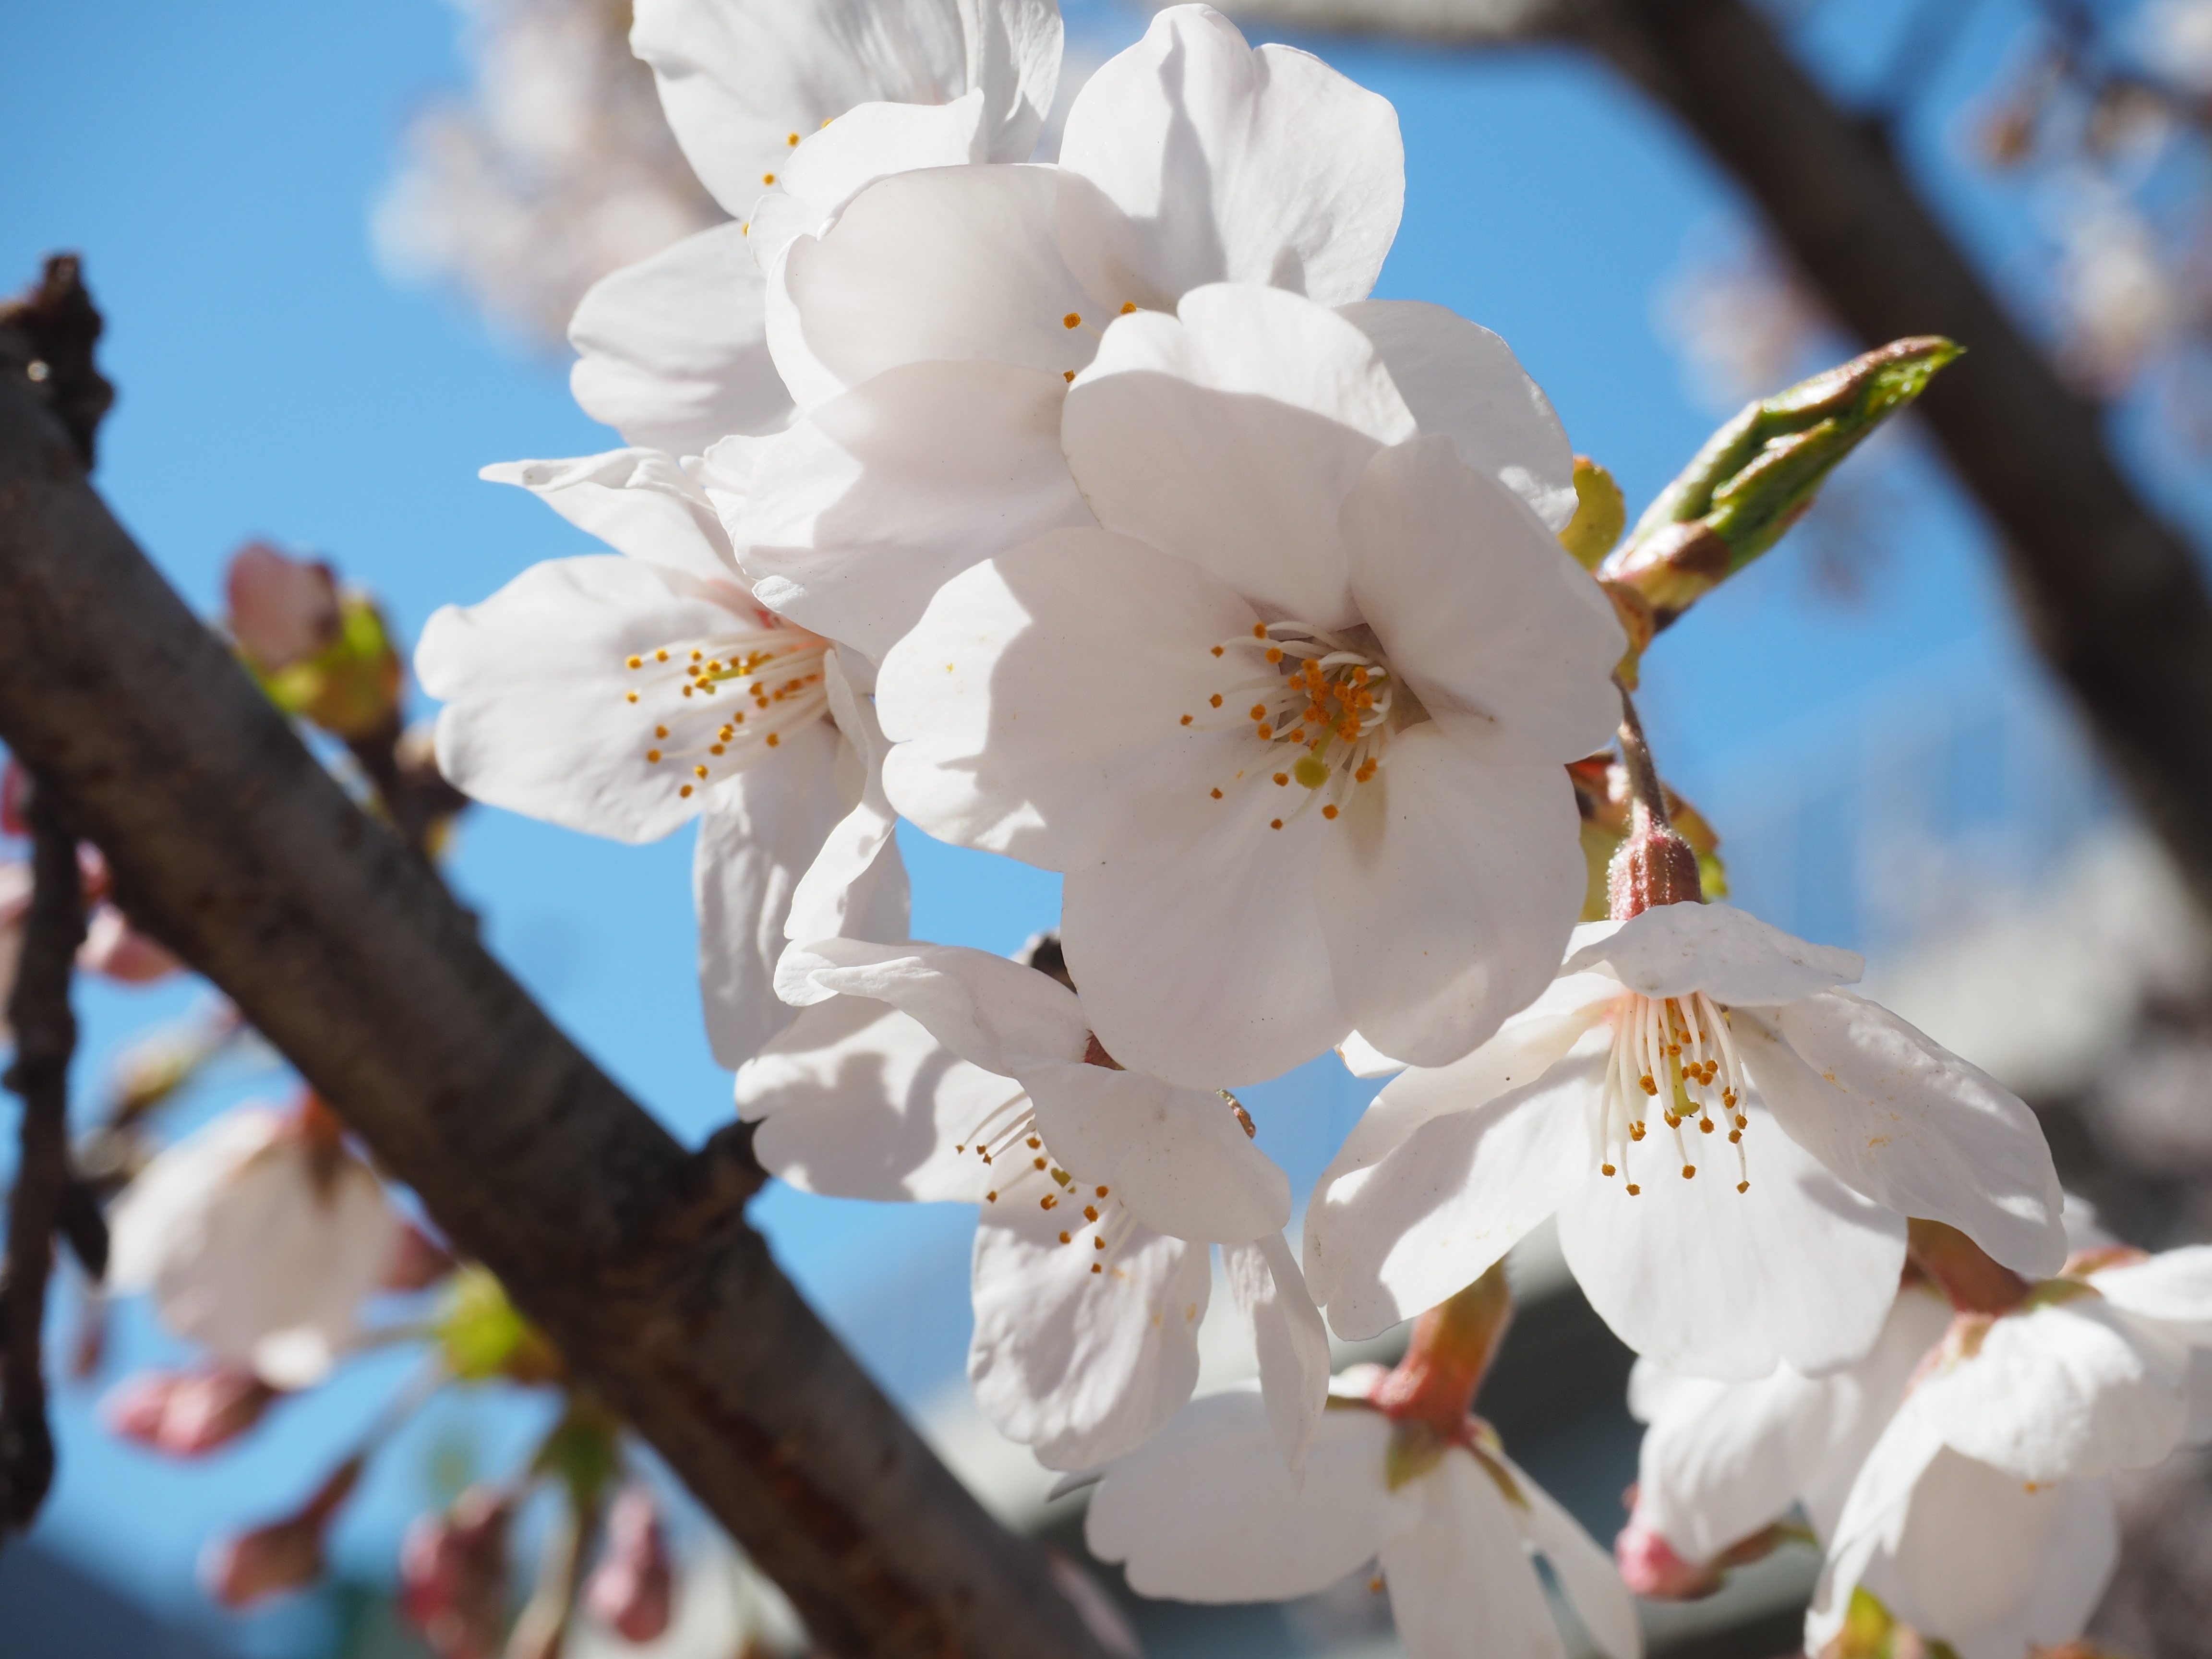
branch, blossom, plant, flower, petal, spring, produce, botany, flora, season, cherry blossom, flowers, cherry, macro photography, flowering plant, yoshino cherry tree, spring in japan, land plant